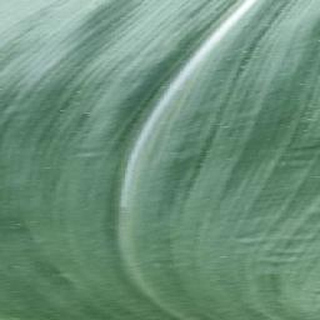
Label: healthy_corn